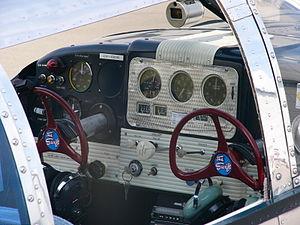
Le Globe Swift, aussi désigné Globe/Temco Swift, est un avion léger de tourisme biplace monoplan datant de la Seconde Guerre mondiale.